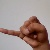
The image shows a hand gesture representing the letter 'J' in Indian Sign Language.